François Rabelais

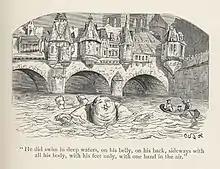
Illustration for "Gargantua and Pantagruel" by Gustave Doré

In 1540, Rabelais lived for a short time in Turin as part of the household of du Bellay's brother, Guillaume. It was at this time that his two children were legitimized by Paul III, the same year that his third child (Théodule) died in Lyon at the age of two. Rabelais also spent some time lying low, under periodic threat of being condemned of heresy depending upon the health of his various protectors. In 1543, both "Gargantua" and "Pantagruel" were condemned by the Sorbonne, then a theological college. Only the protection of du Bellay saved Rabelais after the condemnation of his novel by the Sorbonne. In June 1543 Rabelais became a Master of Requests. Between 1545 and 1547 François Rabelais lived in Metz, then a free imperial city and a republic, to escape the condemnation by the University of Paris. In 1547, he became curate of Saint-Christophe-du-Jambet in Maine and of Meudon near Paris.